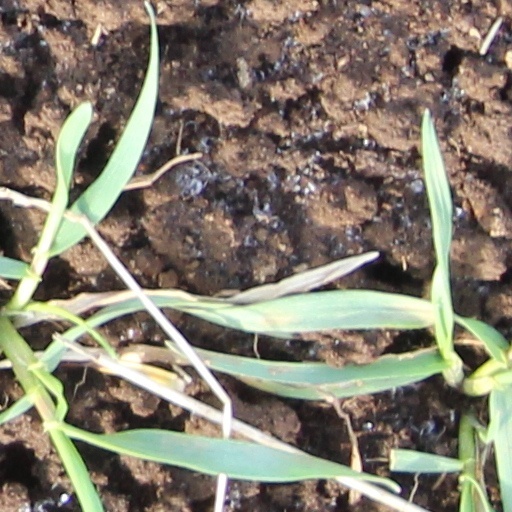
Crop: wheat